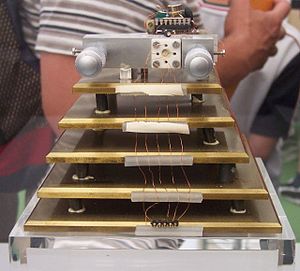
Mikroskopi / Skanning Tunnel Mikroskopi
Skanning Tunnel Mikroskop
Mikroskopi er en undersøgelse, som foregår vha. et mikroskop, og benyttes gerne til identifikation af forskellige mikroorganismer.